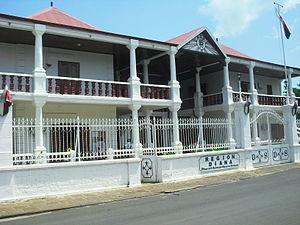
Bureau de la Région Diana